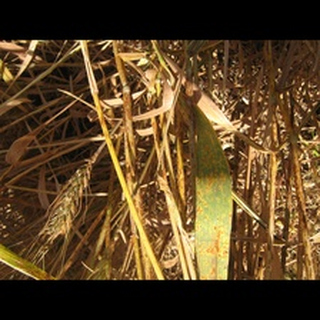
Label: wheat_black_rust